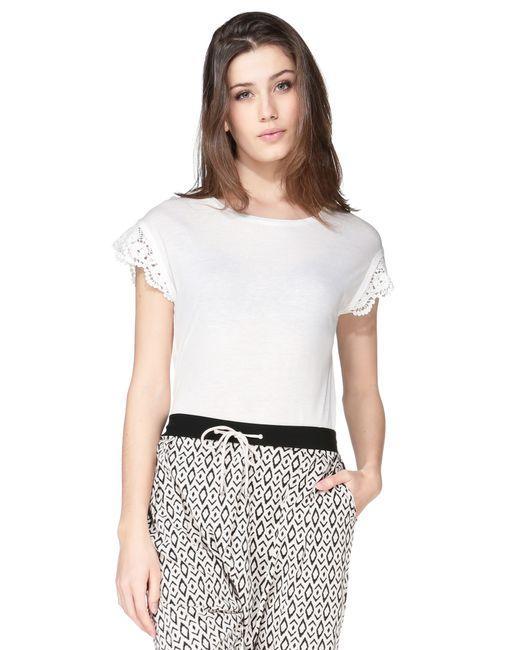
Weiße Bluse mit Rundhalsausschnitt und Stickerei für Damen